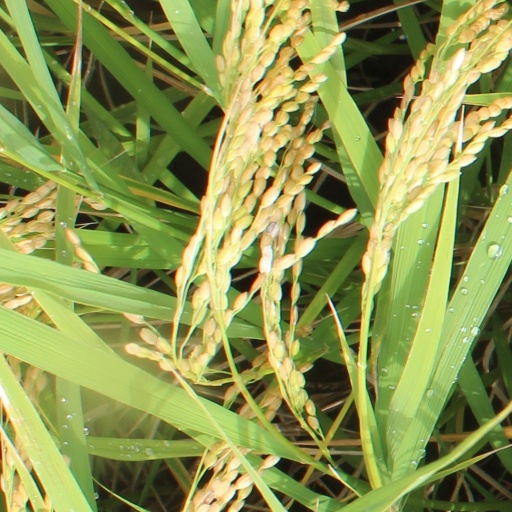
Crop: rice